Luigi Rusca

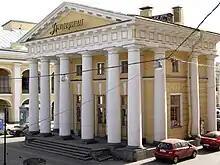
The Rusca Portico on Nevsky Avenue

Several boulevards in St. Petersburg (including the modern-day Admiralty Garden) and the Neoclassical interiors at Ropsha, Gatchina, and the Anichkov Palace are also the work of Luigi Rusca and his associates.